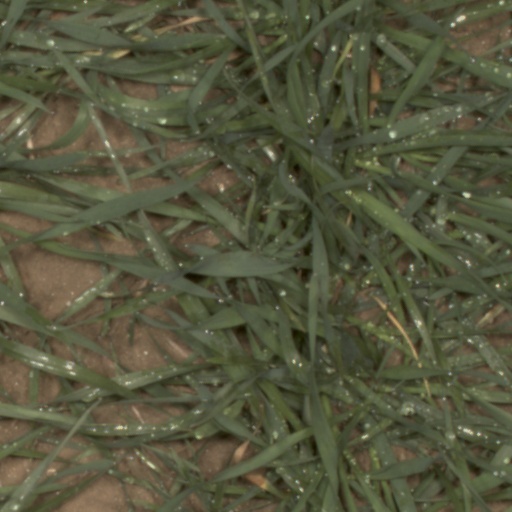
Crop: wheat